Francesco Caldei

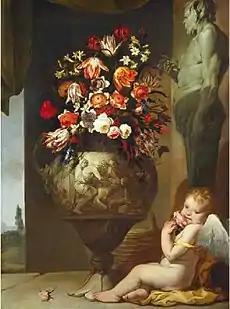
"Smell"

In July 1651 Caldei married Giovanna de Poli, a widow. In the wedding contract, dated 6 July 1657, the amount of the dowry and its destination at the death of her husband were specified. On 21 November 1660 his wife wrote her will. It is not clear when she died. The biographer Marco Boschini dedicated some quatrains to Francesco Mantovano and inserted a woodcut derived of one his paintings in a gallery of famous Venetian painters in his "La carta del navegar pitoresco", which was published in 1660.